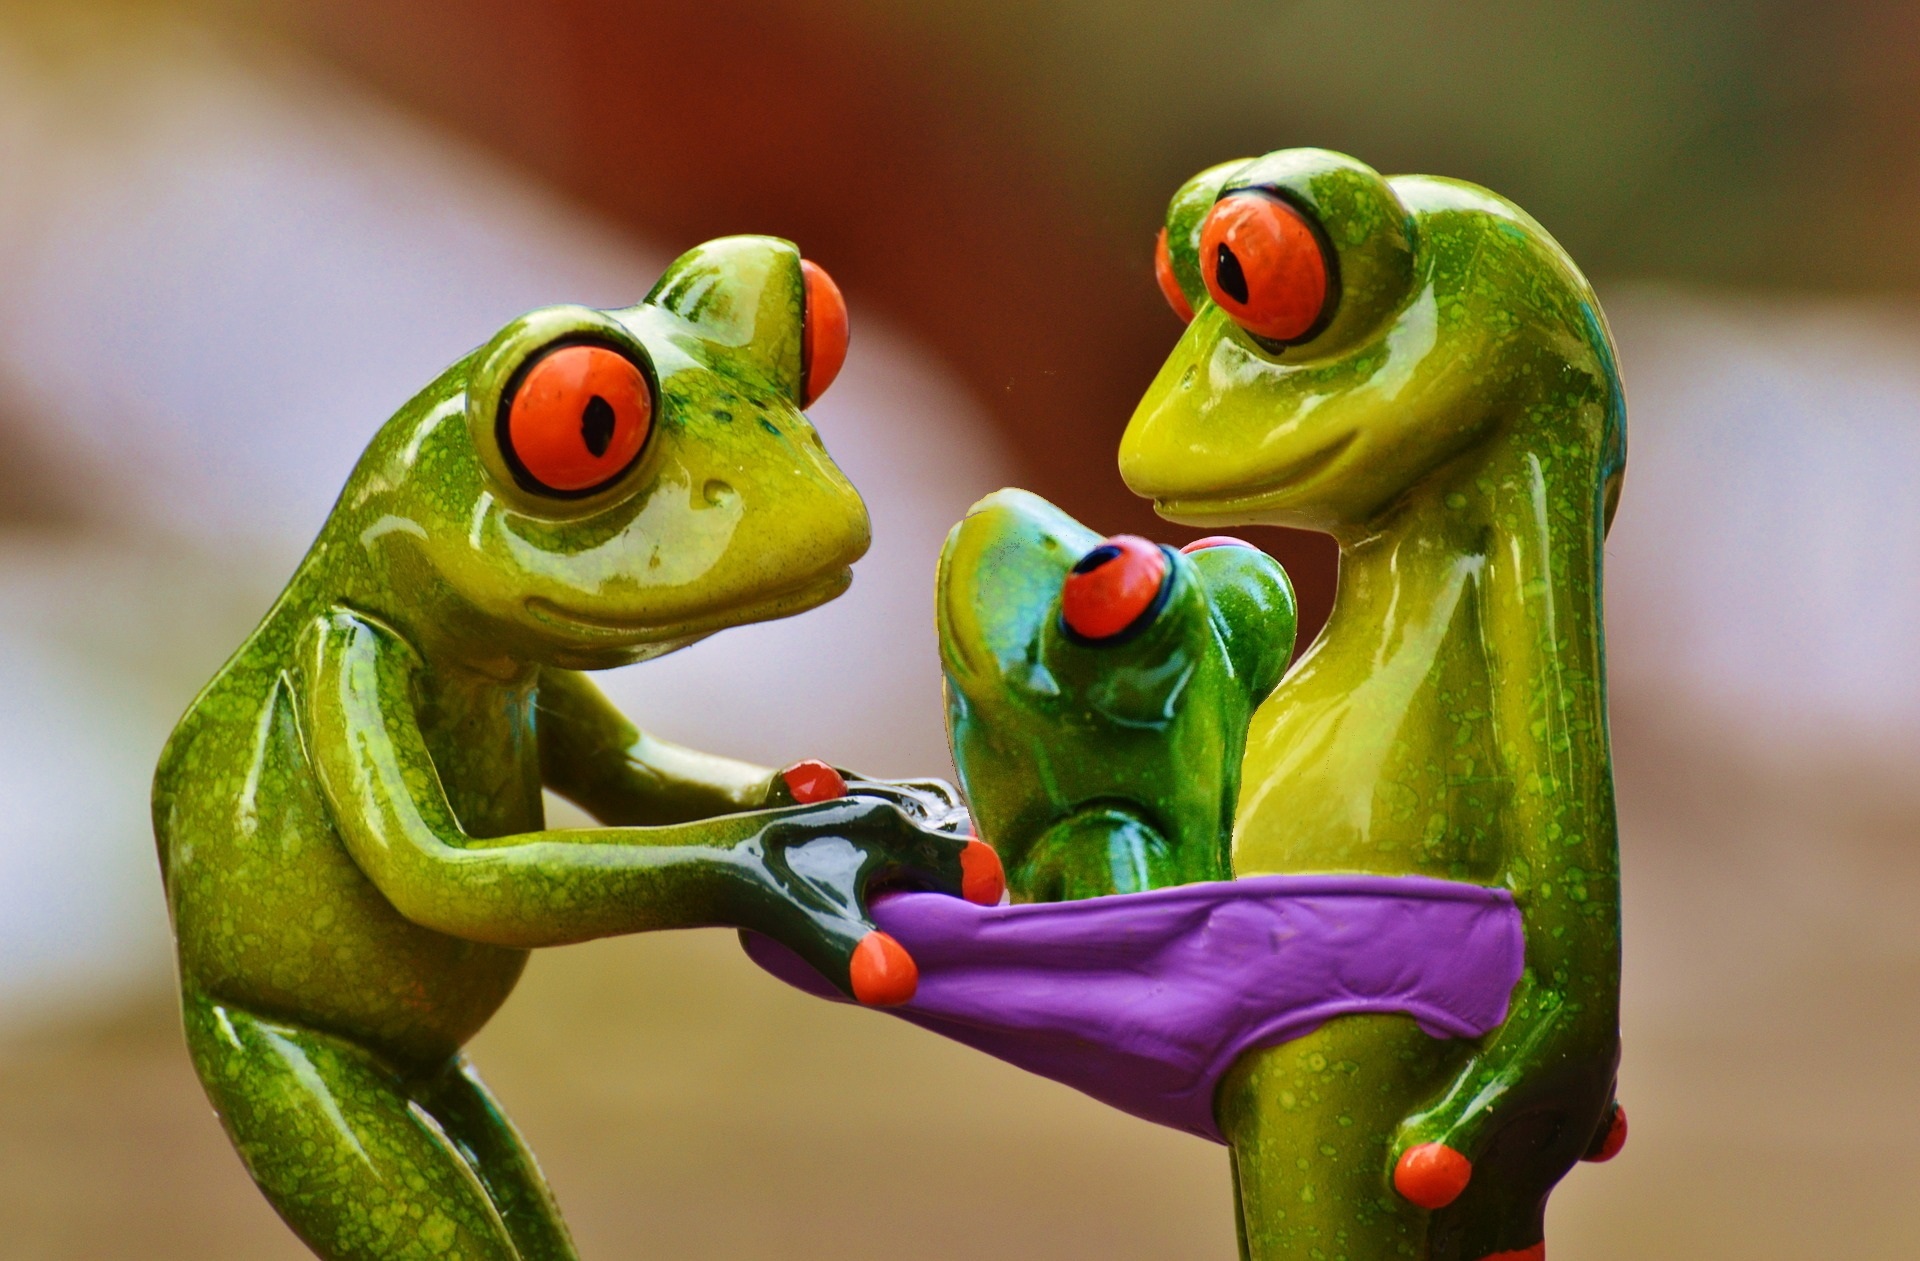
young, green, frog, amphibian, fauna, tree frog, curiosity, figure, look, vertebrate, funny, curious, frogs, macro photography, underpants, ranidae